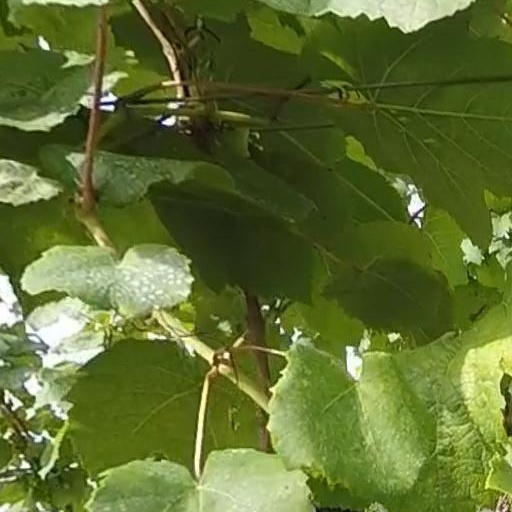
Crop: grape